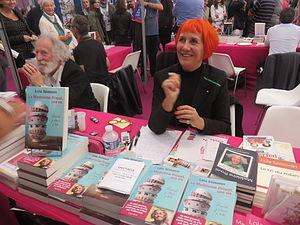
La comédienne Laurence Sémonin, lors d'une séance de vente et dédicace de ses livres et de son spectacle, au salon du livre "" les mots Doubs "" de Besançon en 2015"
Laurence Sémonin ou Lola Sémonin, née le 8 avril 1951 à Morteau dans le Haut-Doubs en Franche-Comté, est une comédienne auteur, interprète, metteur en scène, et écrivain française, populaire pour son personnage franc-comtois de spectacle solo la Madeleine Proust.